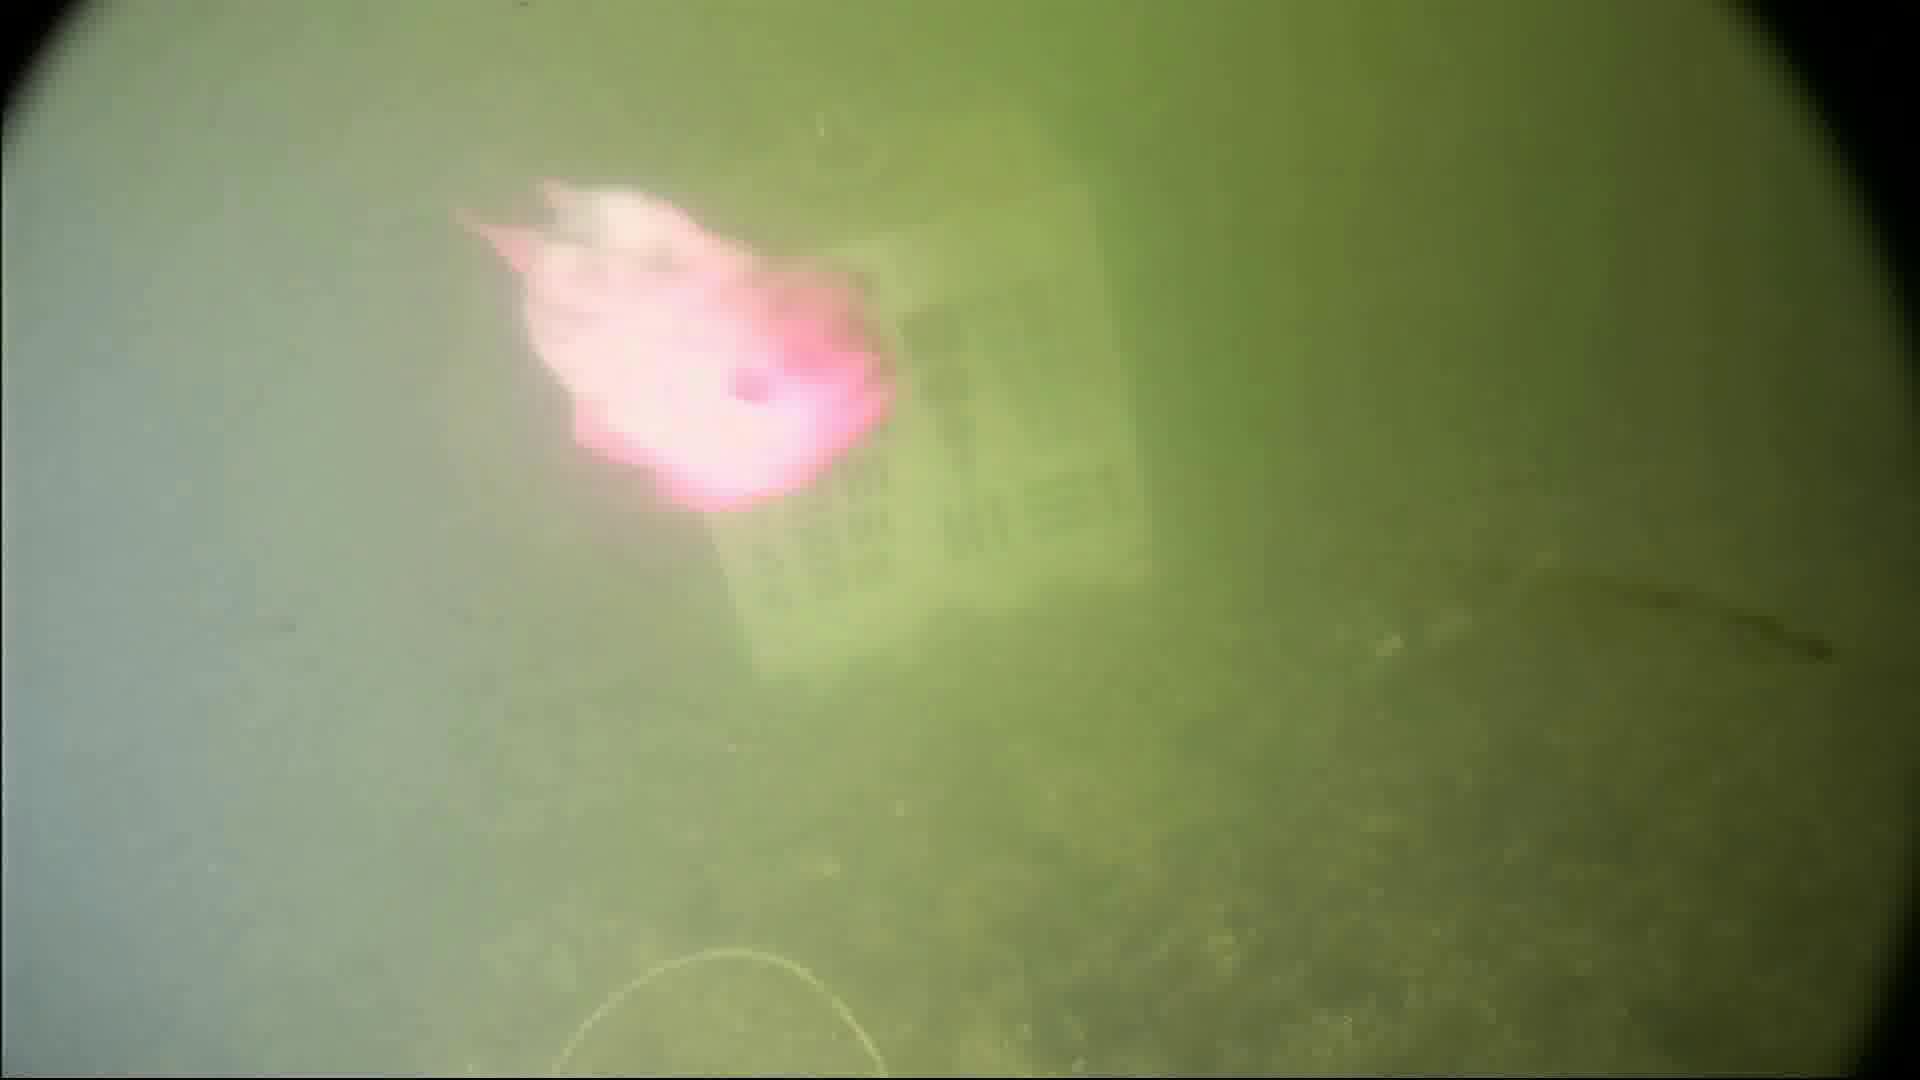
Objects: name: fish
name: crab